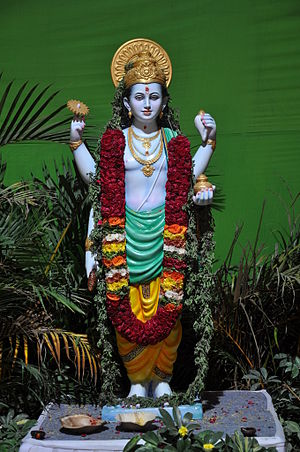
Alternativ behandling / Galleri
Alternativ behandling, også kaldet alternativ medicin, har ingen klar definition, men beskrives som behandlingsformer hvis virkning enten er direkte tilbagevist, ikke påvist, umulige at bevise eller er overdrevent skadelige i forhold til deres gavnlige effekt, men som påstås at have den samme helbredende effekt som medicin.